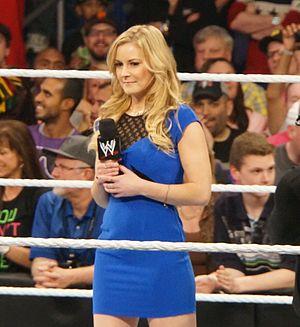
WWE 2K est une série de jeux vidéo de catch basée sur la promotion et franchise professionnelle World Wrestling Entertainment actuellement développée et éditée par les compagnies de jeux vidéo Yuke's et Take-Two.